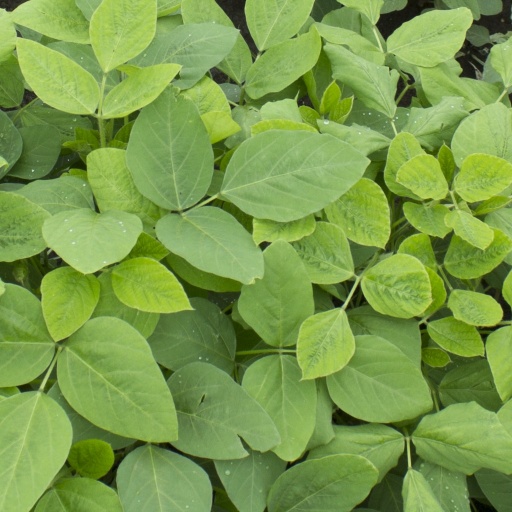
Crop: soybean